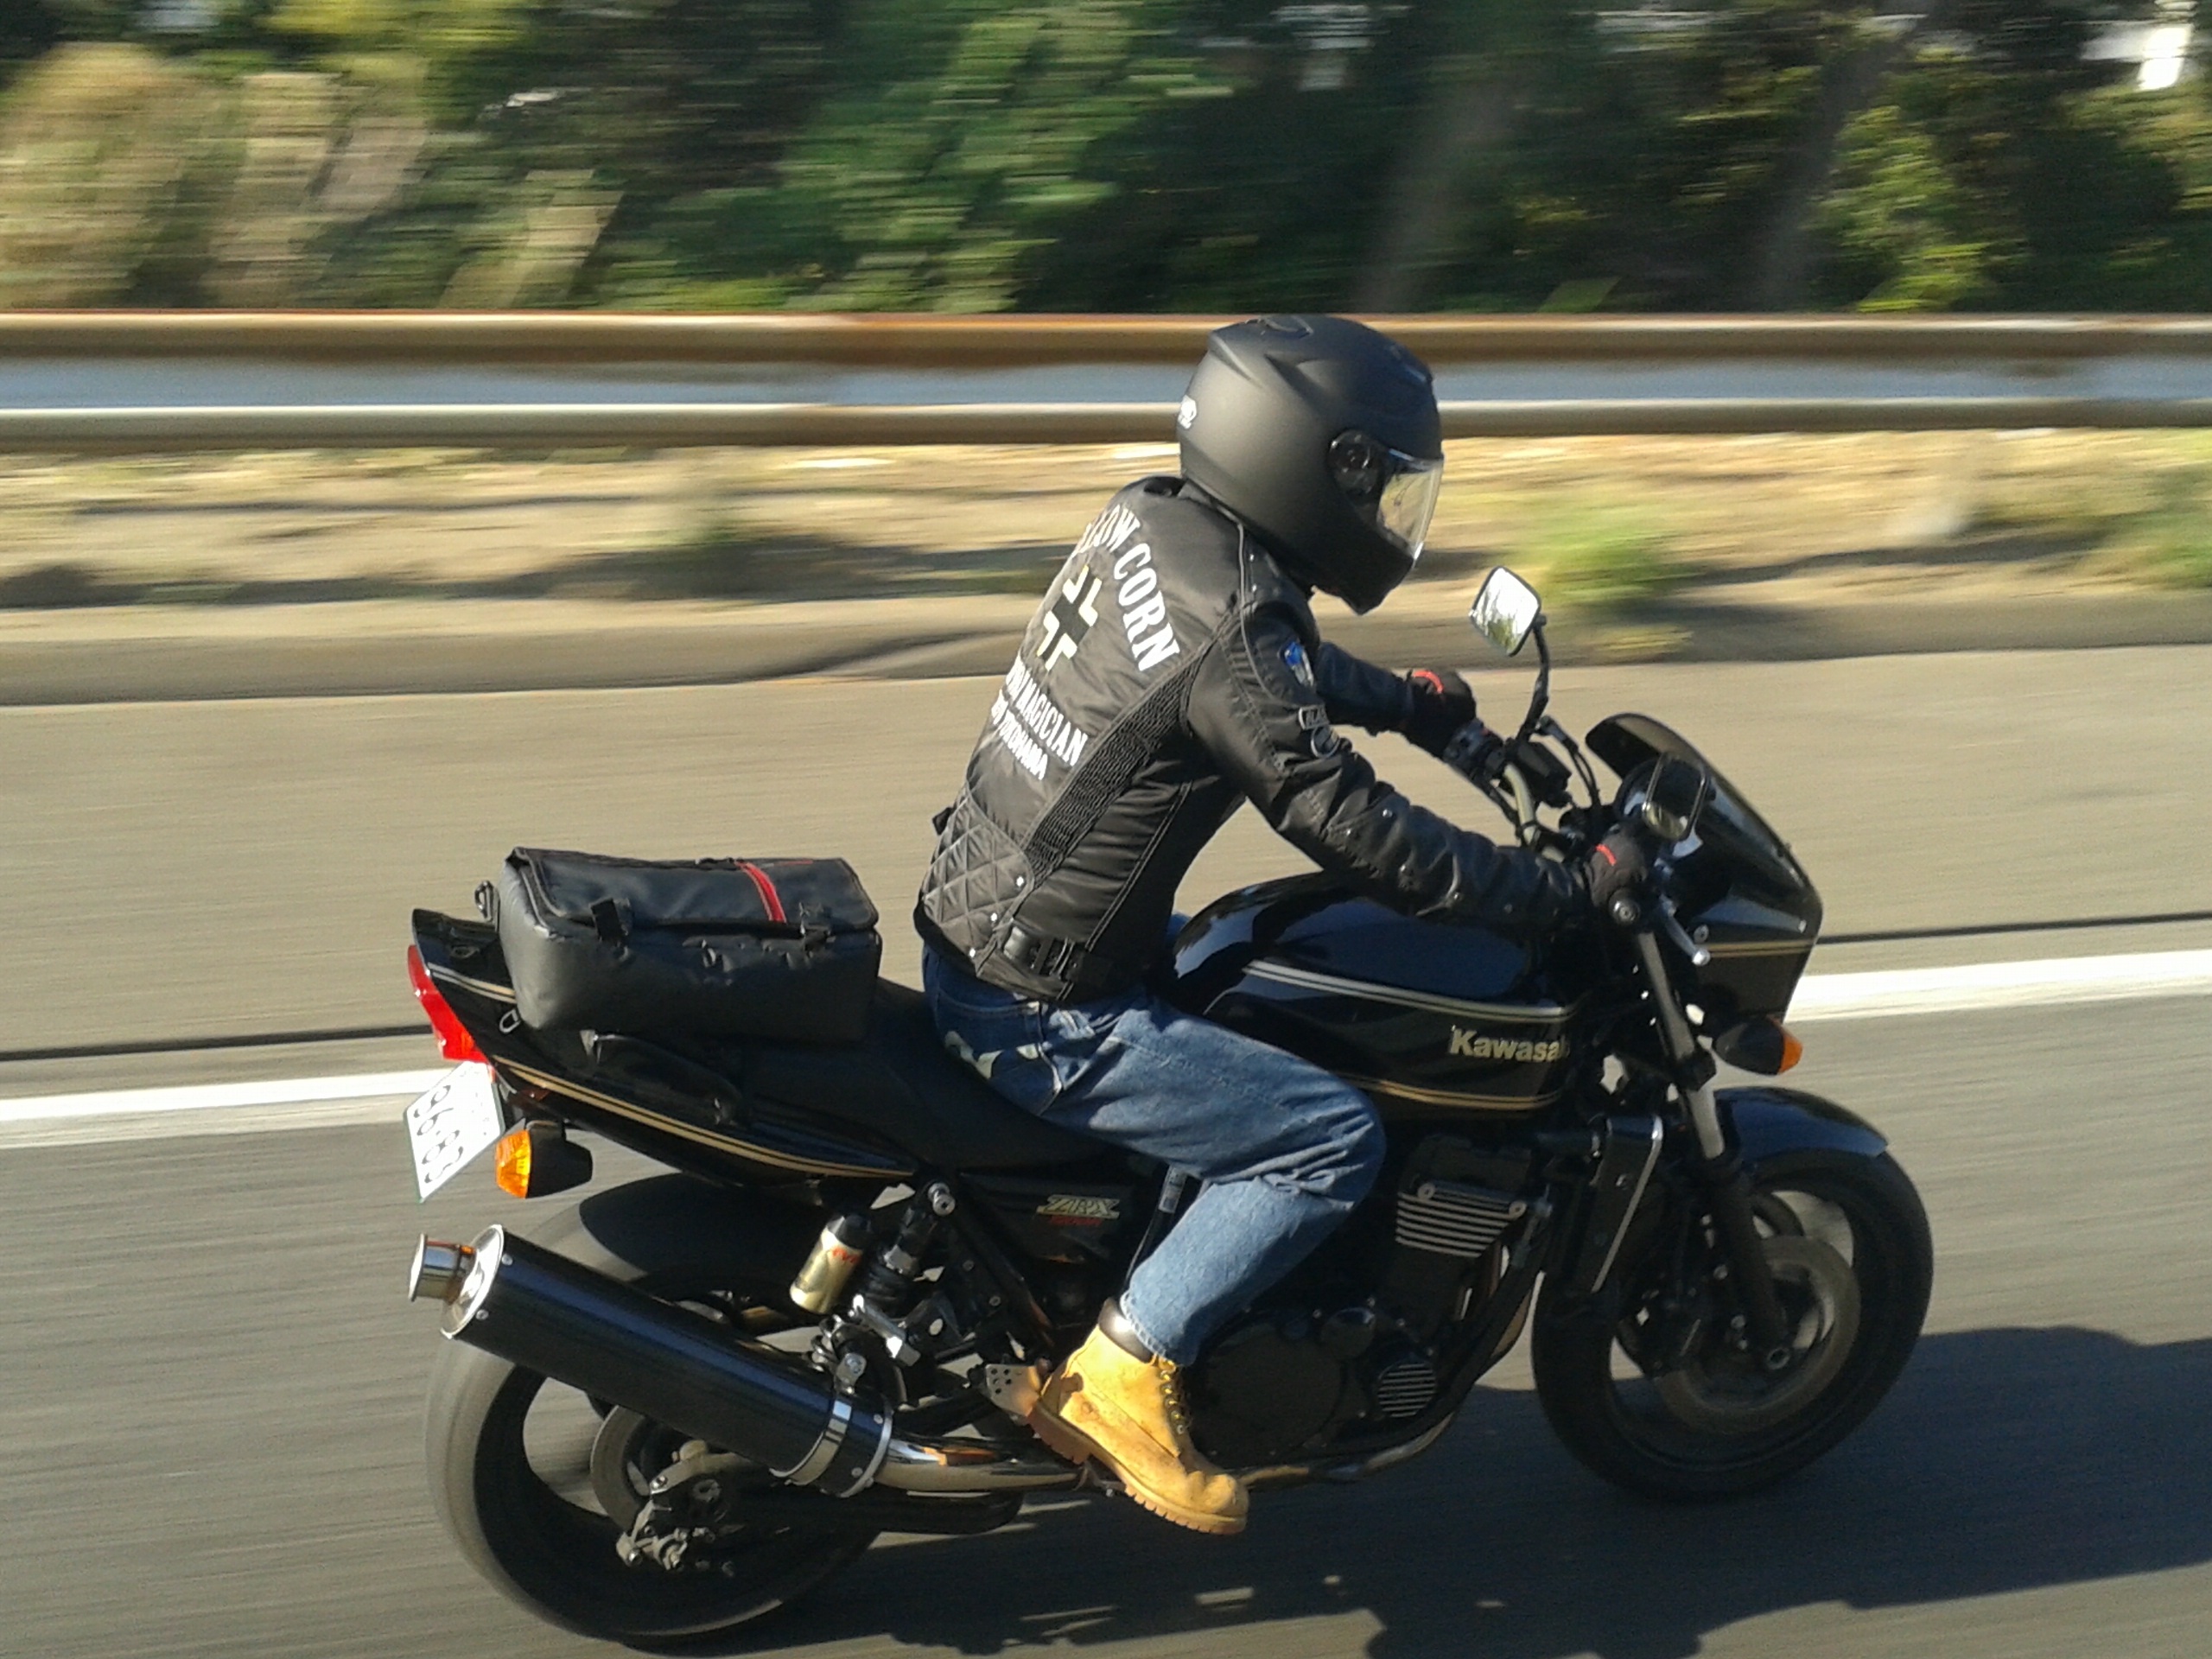
car, highway, bicycle, vehicle, motorcycle, japan, honda, motorcycling, land vehicle, road racing, automobile make, stunt performer, heavy airport car